Jump! (TV series)

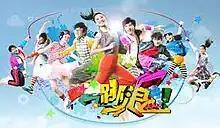

Jump! (跳浪) is a Singaporean Chinese drama which aired on MediaCorp Channel U in May 2012. It was aired on weekdays in the 10pm time slot. The series features Jeanette Aw, Zhang Zhenhuan, and Taiwan-based Singaporean singer Wong Jing Lun in his acting debut.